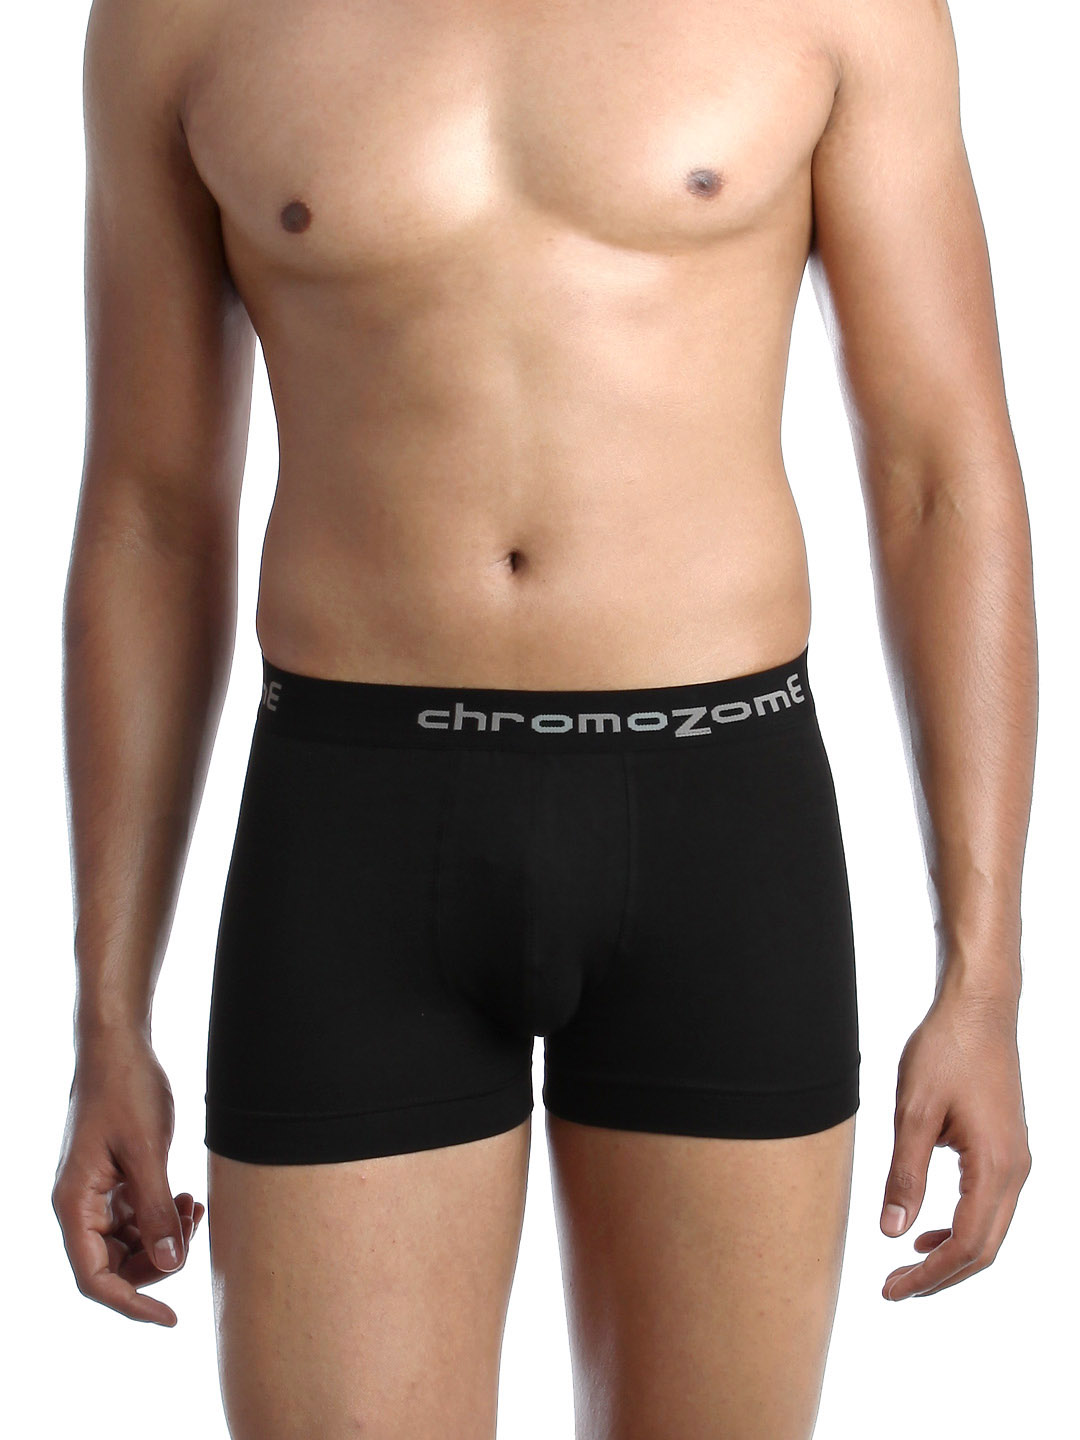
Chromozome Men Black Trunk Trunks
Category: Apparel / Innerwear / Trunk
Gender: Men
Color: Black
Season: Winter 2016
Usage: Casual